List of reportedly haunted paintings

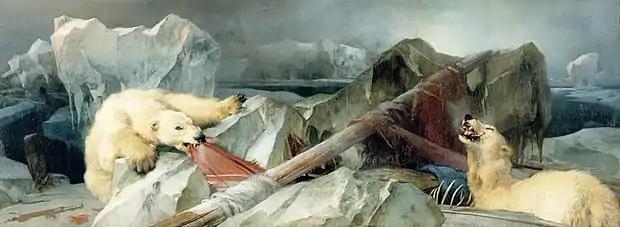
"Man Proposes, God Disposes"

Edwin Landseer's 1864 painting "Man Proposes, God Disposes" is believed to be haunted, and a bad omen. According to urban myth, a student of Royal Holloway college once committed suicide during exams by stabbing a pencil into their eye, writing "The polar bears made me do it" on their exam paper. There is, however, no university record of a death in the picture gallery.